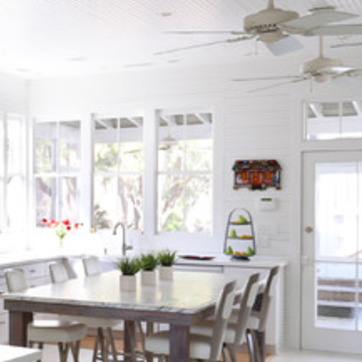
Material: glass